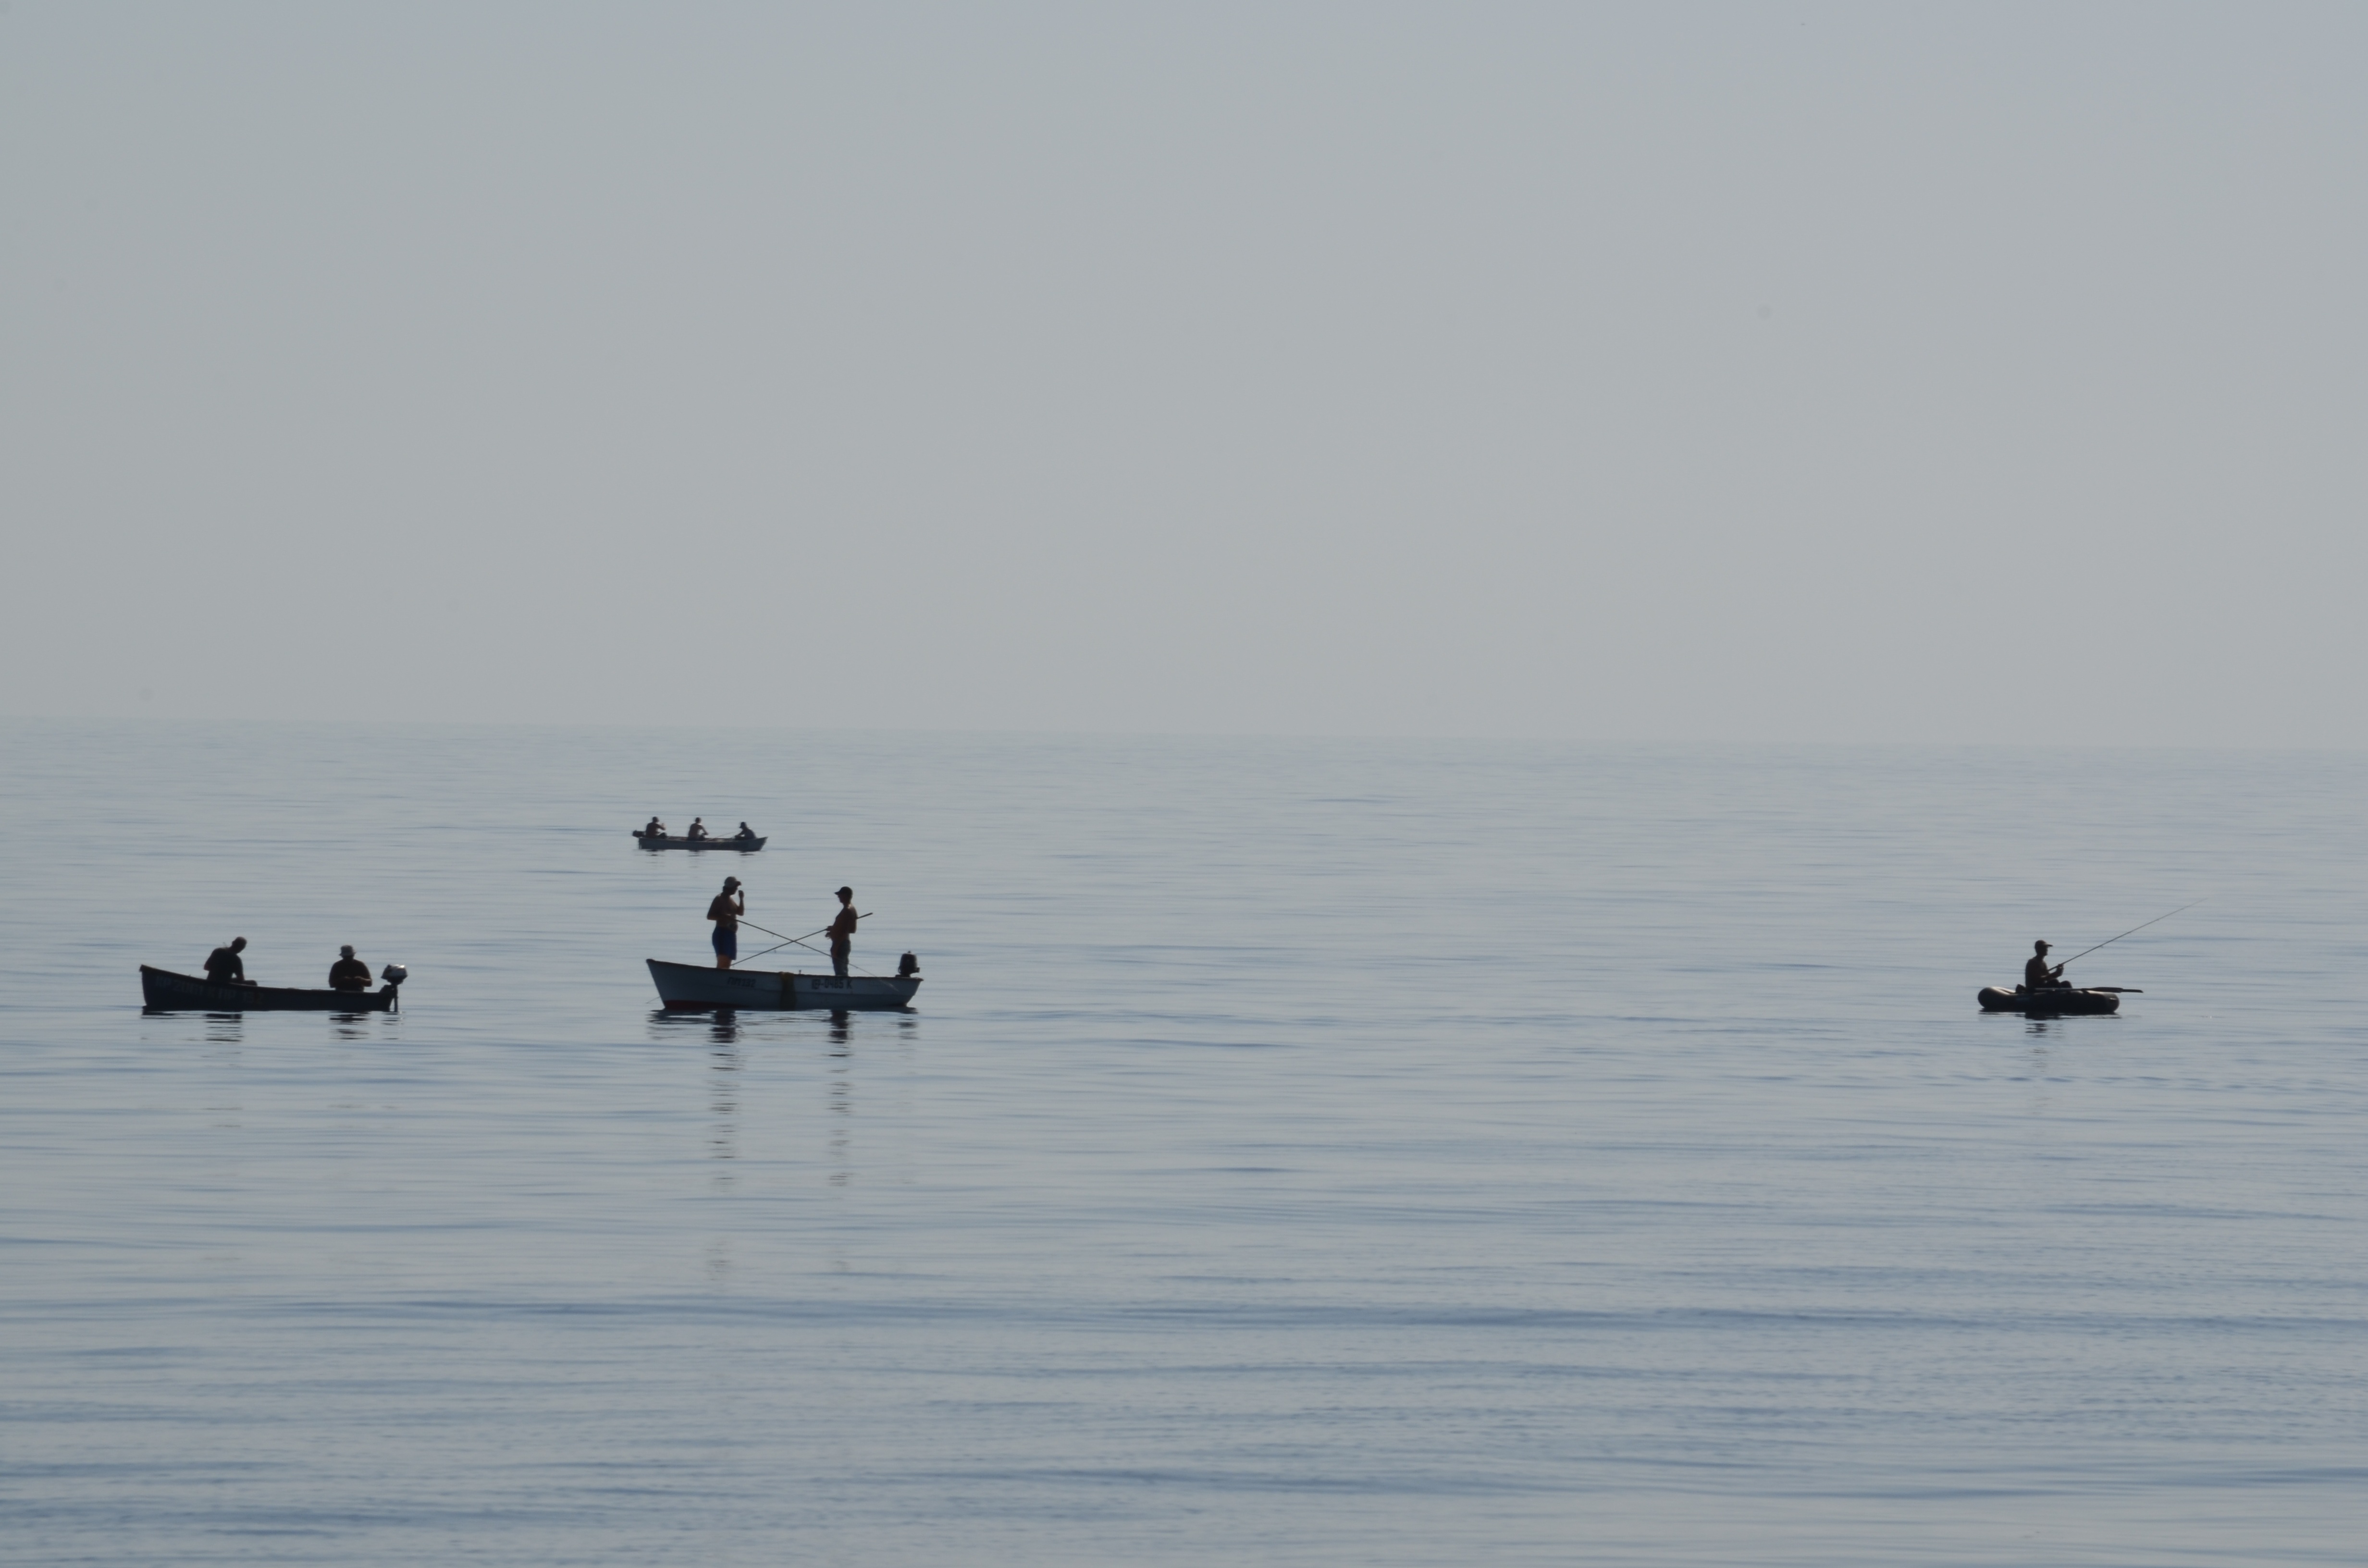
sea, coast, ocean, bird, boat, lake, vacation, tranquility, vehicle, fishing, bay, arctic, boating, boats, fishermen, silhouettes, hobby, fishing rods